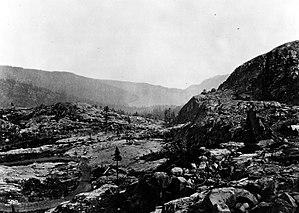
Le col Donner est un col situé dans la partie septentrionale de la Sierra Nevada en Californie.